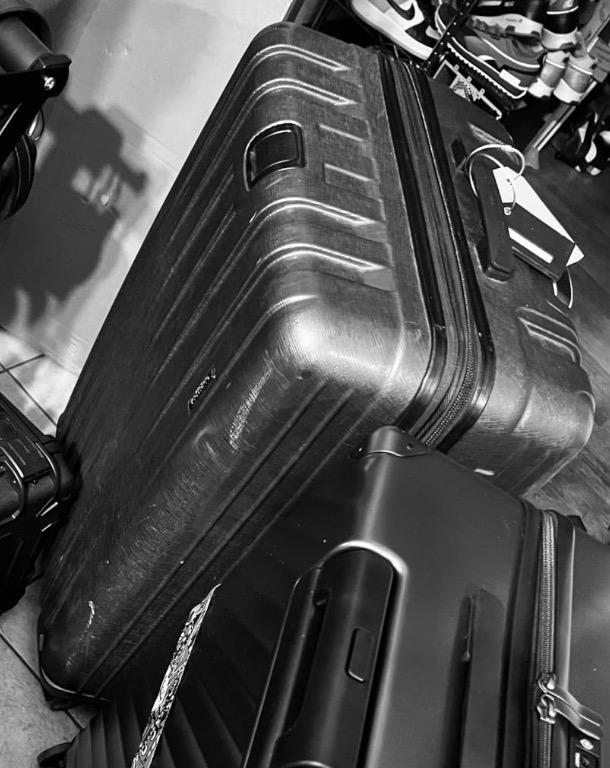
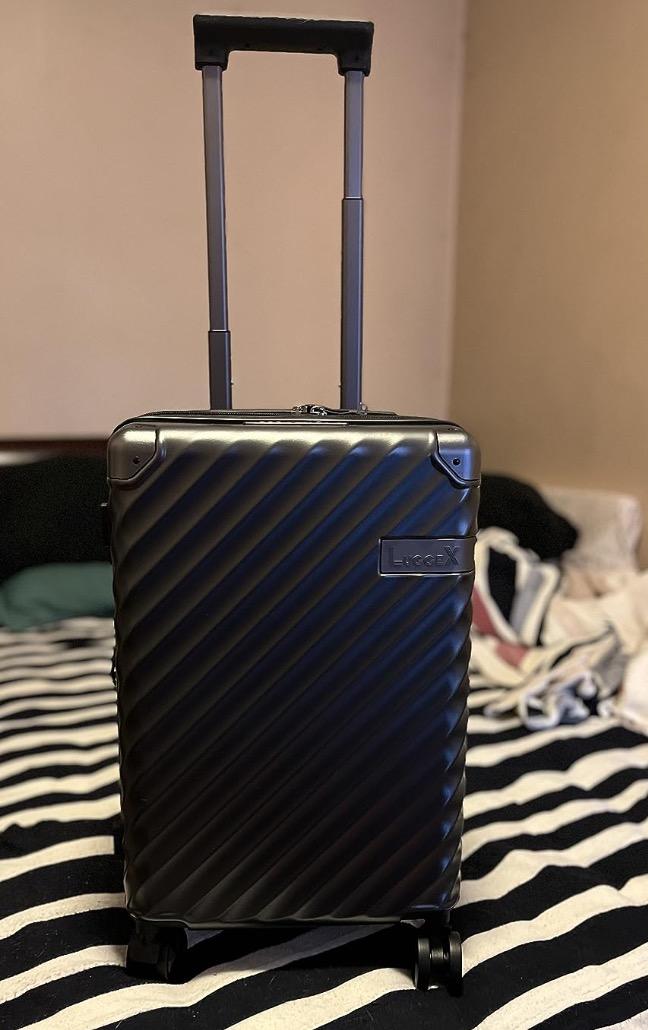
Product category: misc
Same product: yes